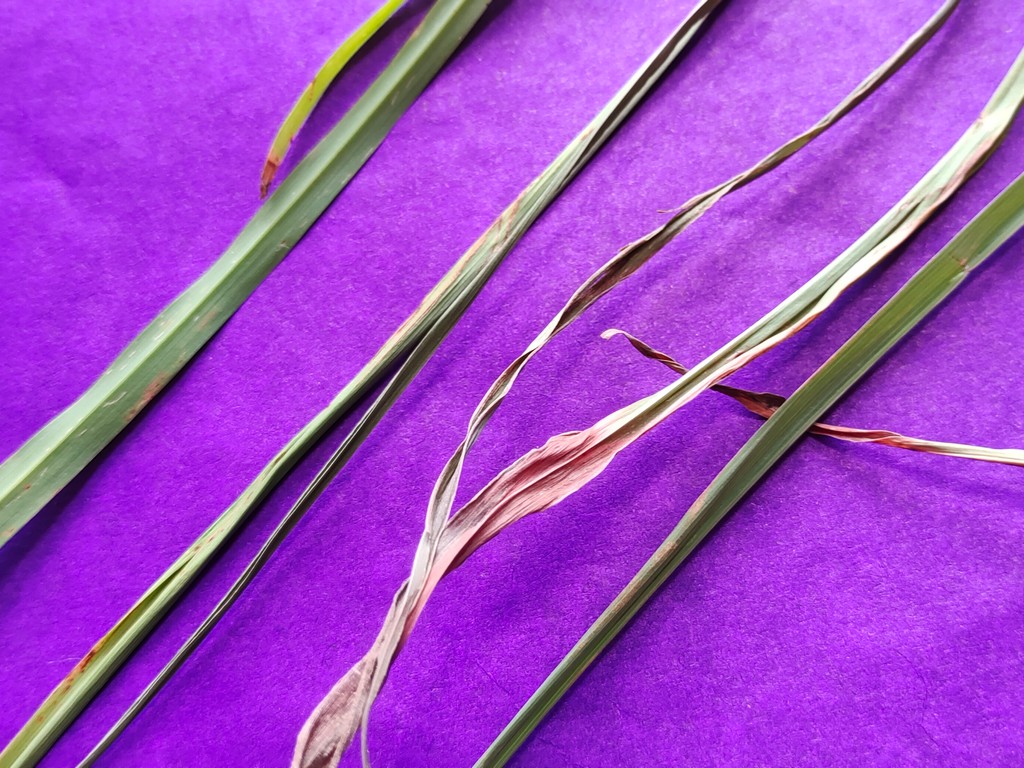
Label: Unhealthy